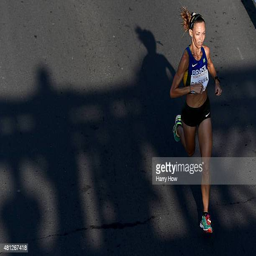
olympic athlete runs to a silver medal in the women 's marathon during the games